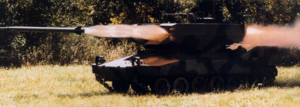
Aussi connu sous le nom de M8 "Buford", le M8 Armored Gun System était un char léger conçu pour remplacer le M551 Sheridan. Son développement a finalement été abandonné en 1996 au profit d'un engin sur roue, le Stryker Mobile Gun System.